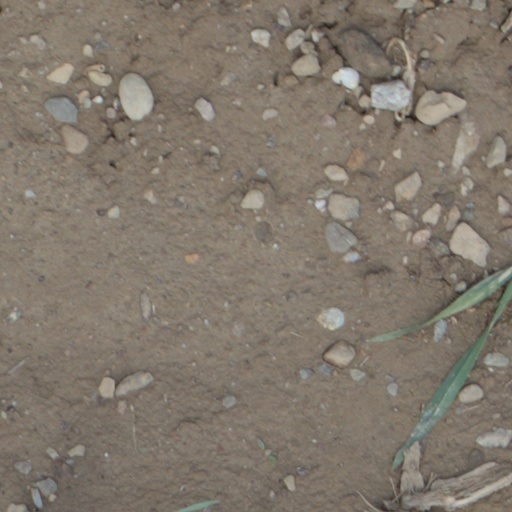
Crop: wheat